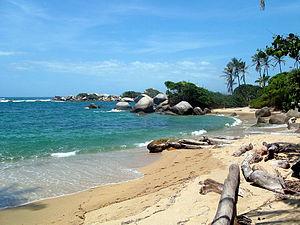
Le tourisme en Colombie est une activité économique importante pour ce pays d'Amérique du Sud.
La Colombie, en forme longue la république de Colombie est une république constitutionnelle unitaire comprenant 32 départements. Le pays est situé dans le Nord-Ouest de l'Amérique du Sud ; il est bordé à l'ouest par l'océan Pacifique, au nord-ouest par le Panama, au nord par la mer des Caraïbes, au nord-est par le Venezuela, au sud-est par le Brésil, au sud par le Pérou et au sud-ouest par l'Équateur. La Colombie est le 26ᵉ plus grand pays par sa superficie et le 4ᵉ en Amérique du Sud. Avec plus de 49 millions d'habitants, la Colombie est le 28ᵉ pays le plus peuplé du monde et le 2ᵉ de tous les pays de langue espagnole après le Mexique. La Colombie est une moyenne puissance, la 4ᵉ plus grande économie d'Amérique latine, et la 3ᵉ en Amérique du Sud. La production de café, de fleurs, d'émeraudes, de charbon et de pétrole forme le principal secteur de l'économie colombienne.
Les aires protégées de Colombie sont gérées par le Sistema Nacional de Áreas Protegidas ou SINAP.
Santa Marta est la capitale du département de Magdalena en Colombie et le troisième grand centre urbain de la région Caraïbe après Barranquilla et Carthagène des Indes. Elle fut fondée le 29 juillet 1525 par Rodrigo Galván de las Bastidas. C'est la première ville construite par les Espagnols en Amérique du Sud.